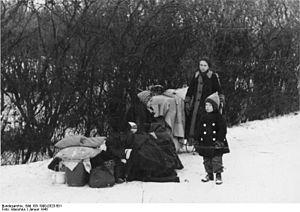
L’expulsion des Allemands d'Europe de l'Est est le transfert des populations allemandes vers l'Allemagne et l'Autriche actuelles. Ce mouvement de population commença au début de la Seconde Guerre mondiale dans le cadre du pacte germano-soviétique, mais s'amplifia surtout à sa fin. Les déplacements de populations à la fin de la guerre se répartissent en trois vagues qui se sont partiellement chevauchées. La première correspond à la fuite spontanée ou à l'évacuation plus ou moins organisée des populations effrayées par l'avancée de l'Armée rouge de la mi-1944 au début 1945. La seconde phase correspond à des expulsions locales, immédiatement après la défaite de la Wehrmacht. Des expulsions plus systématiques ont eu lieu après les accords de Potsdam signés le 2 août 1945 par Joseph Staline, Clement Attlee et Harry S. Truman pour éviter toute revendication territoriale future de l'Allemagne sur ses voisins orientaux.